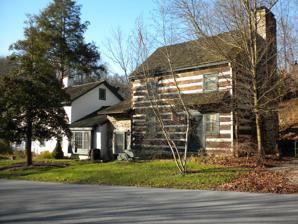
Building: Joshua Pusey House
Country: United States of America
Year built: 1800
Historic house in Pennsylvania, United States United States historic place Joshua Pusey House U.S. National Register of Historic Places Show map of Pennsylvania Show map of the United States Location Saw Mill Road near Coatesville, East Fallowfield Township, Pennsylvania Coordinates 39°57′24″N 75°46′47″W / 39.95667°N 75.77972°W / 39.95667; -75.77972 Area 1 acre (0.40 ha) Built c. 1800 MPS East Fallowfield Township MRA East Fallowfield Township MRA NRHP reference No. 85001152 Added to NRHP May 20, 1985 Joshua Pusey House is a historic home located in East Fallowfield Township , Chester County, Pennsylvania . The house was built about 1800, and is a two-story, four-bay, stuccoed stone dwelling with a gable roof. It has a one-story kitchen wing with a bay window. It was added to the National Register of Historic Places in 1985. References